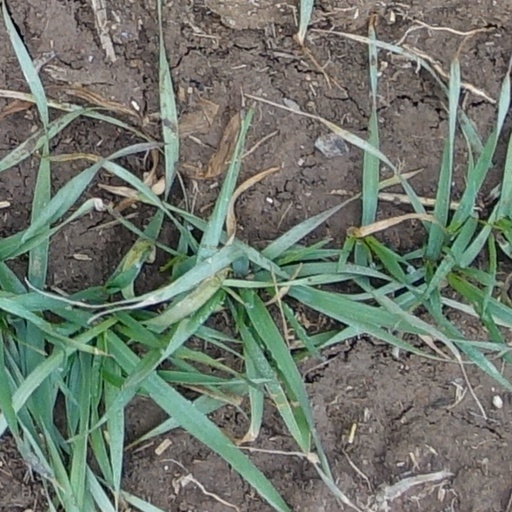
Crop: wheat